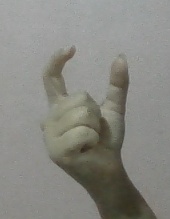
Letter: nun